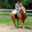
Label: horse